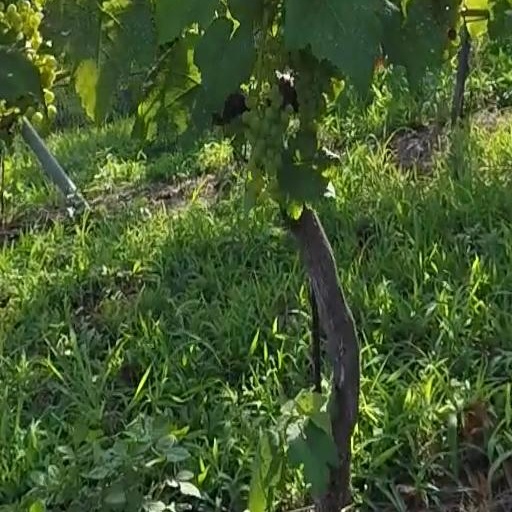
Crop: grape